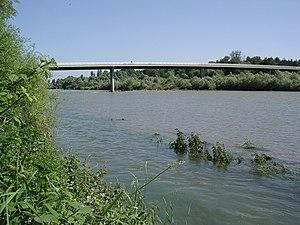
Pont sur le Rhin près de Fessenheim (Haut-Rhin, Alsace) entre la France et l'Allemagne.
Cette liste contient les ponts présents sur le Rhin et ses bras. Elle est donnée par province néerlandaise, land allemand, département français, canton suisse, land autrichien ou pays depuis l'aval du fleuve vers son amont et précise pour chacun le nom des communes reliées, en commençant par celle située sur la rive gauche.
Hartheim am Rhein est une commune de Bade-Wurtemberg, située dans l'arrondissement de Brisgau-Haute-Forêt-Noire, dans le district de Fribourg-en-Brisgau.
Fessenheim est une commune française située dans le département du Haut-Rhin, en région Grand Est.